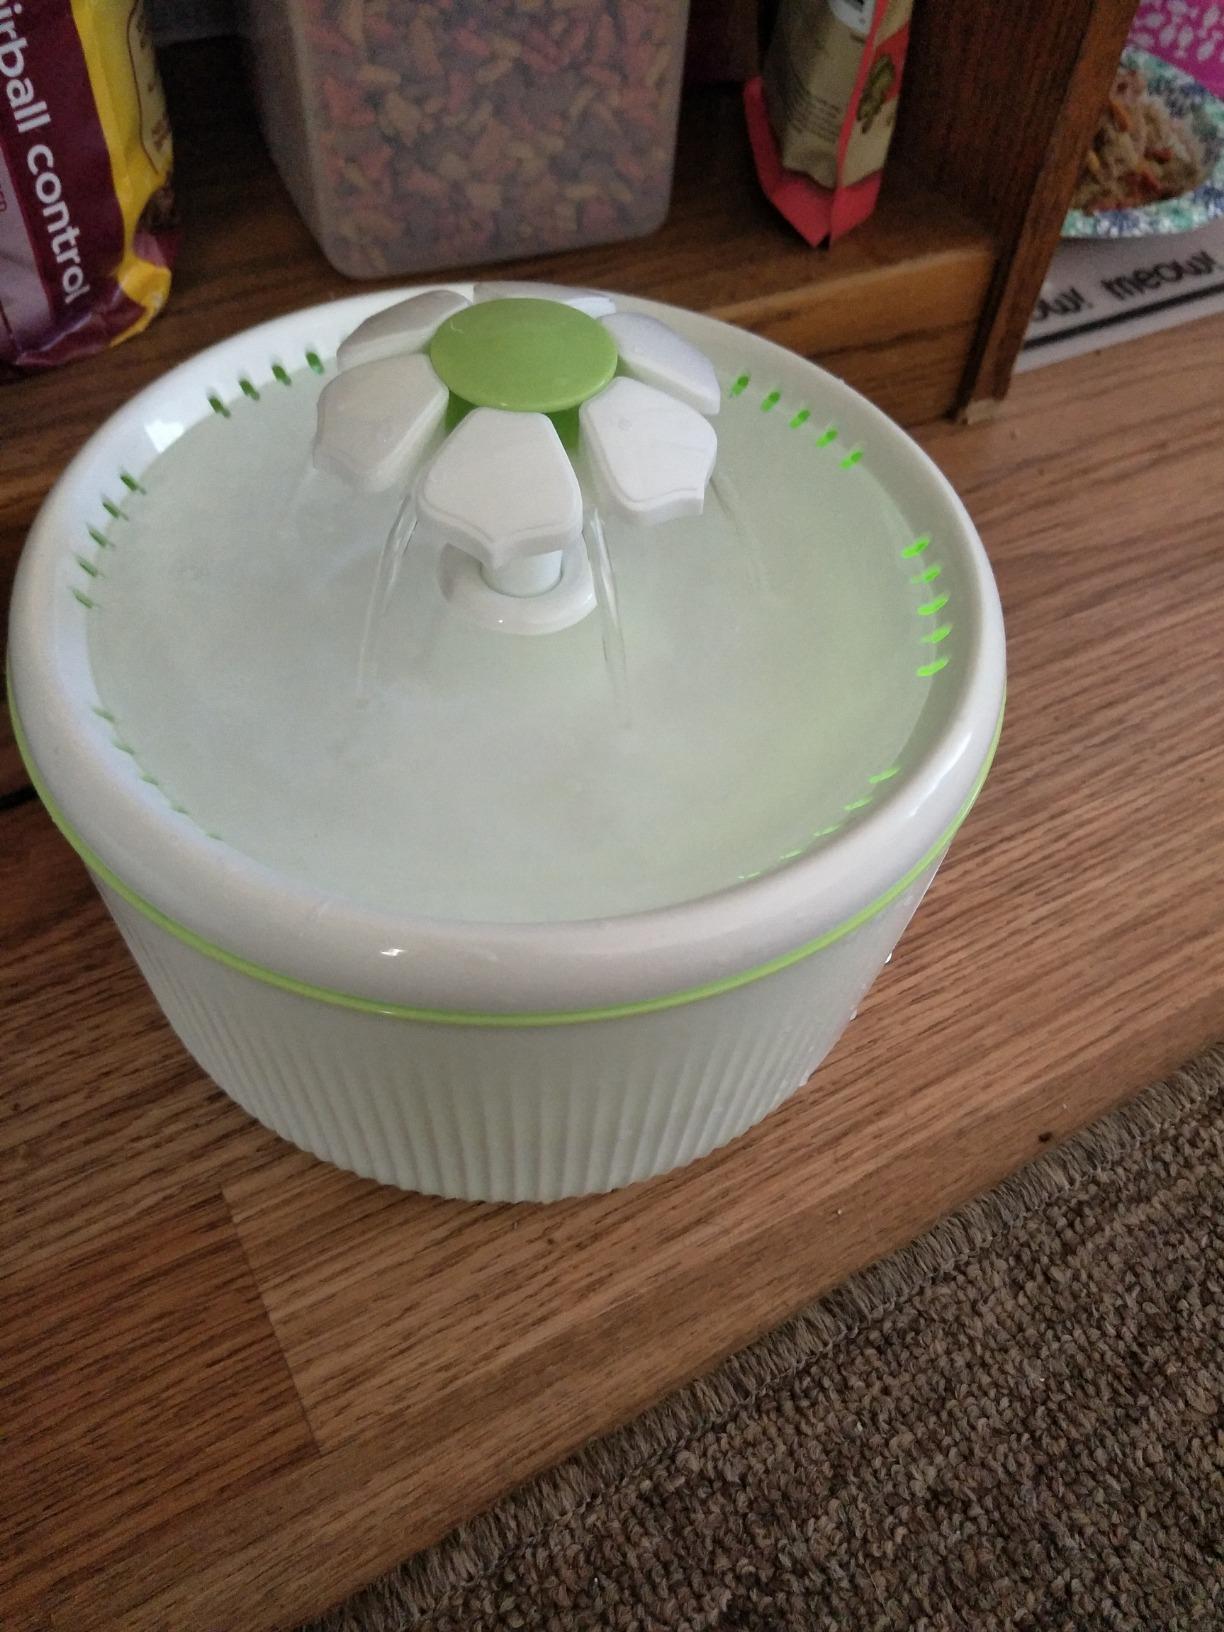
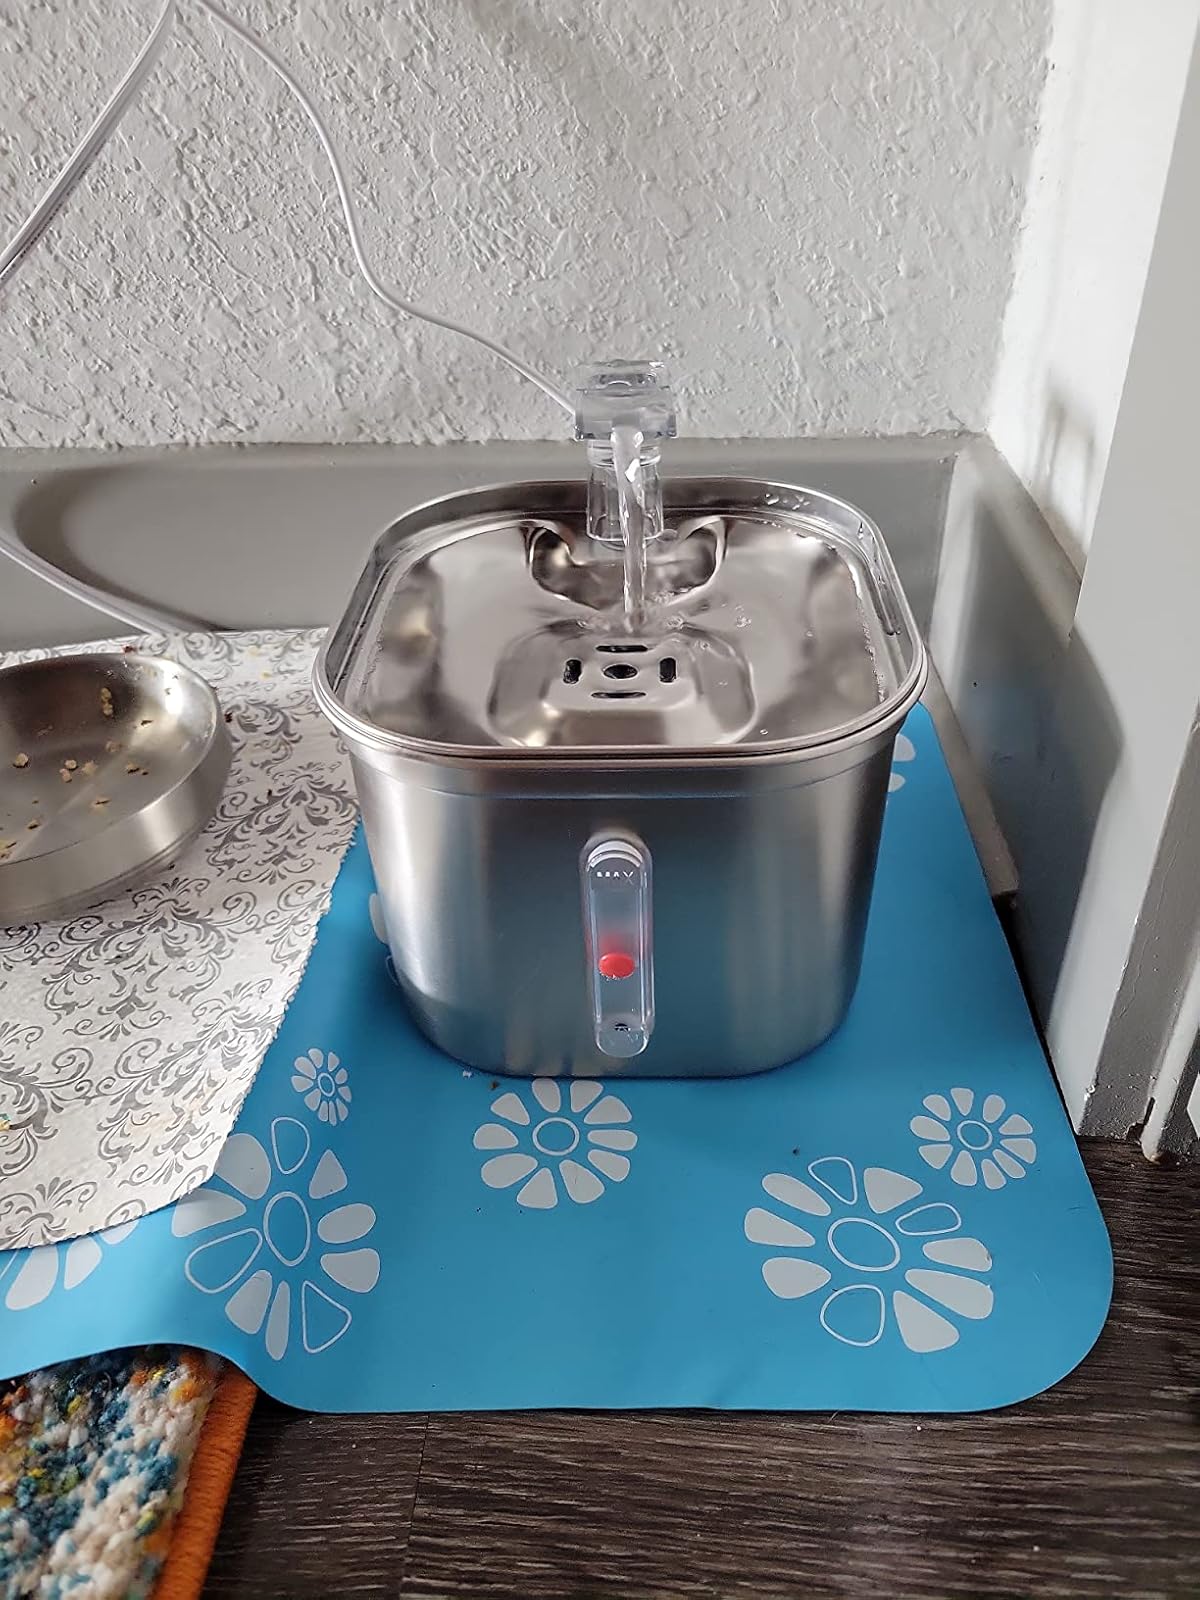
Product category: items_bowl
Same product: no